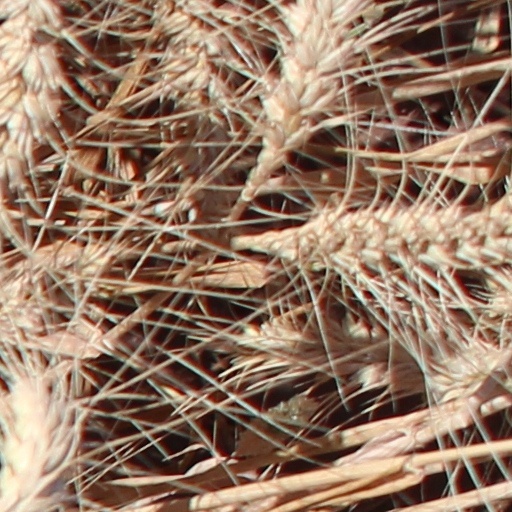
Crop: wheat